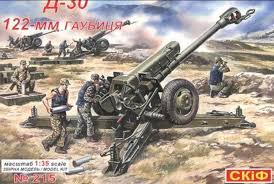
Label: Self Propelled Artillery